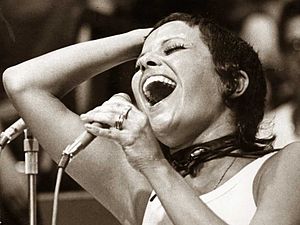
Elis Regina
Elis Regina
Elis Regina Carvalho Costa var en brasiliansk sangerinde. En af Brasiliens vigtigste og mest populære musikere.